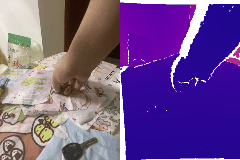
Label: banana